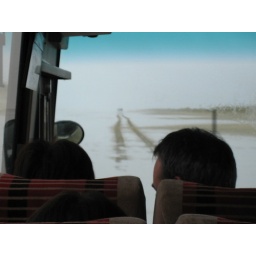
Ninety mile beach tour - look at the rain, oh and the bus in the front